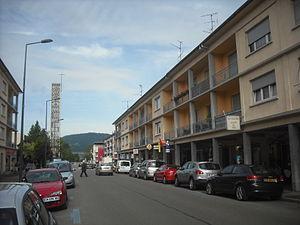
Sélestat est une commune française, dans le département du Bas-Rhin, en Alsace.